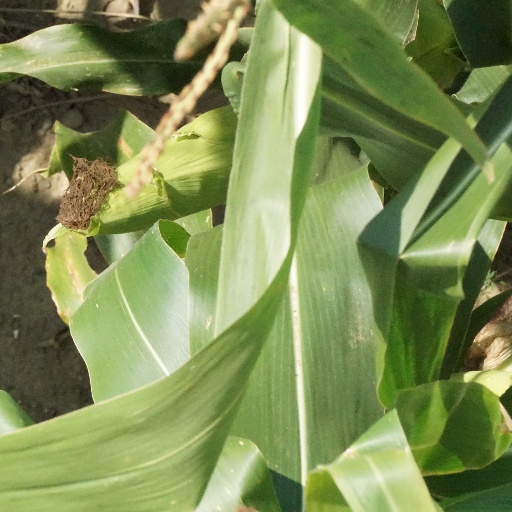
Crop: maize; corn